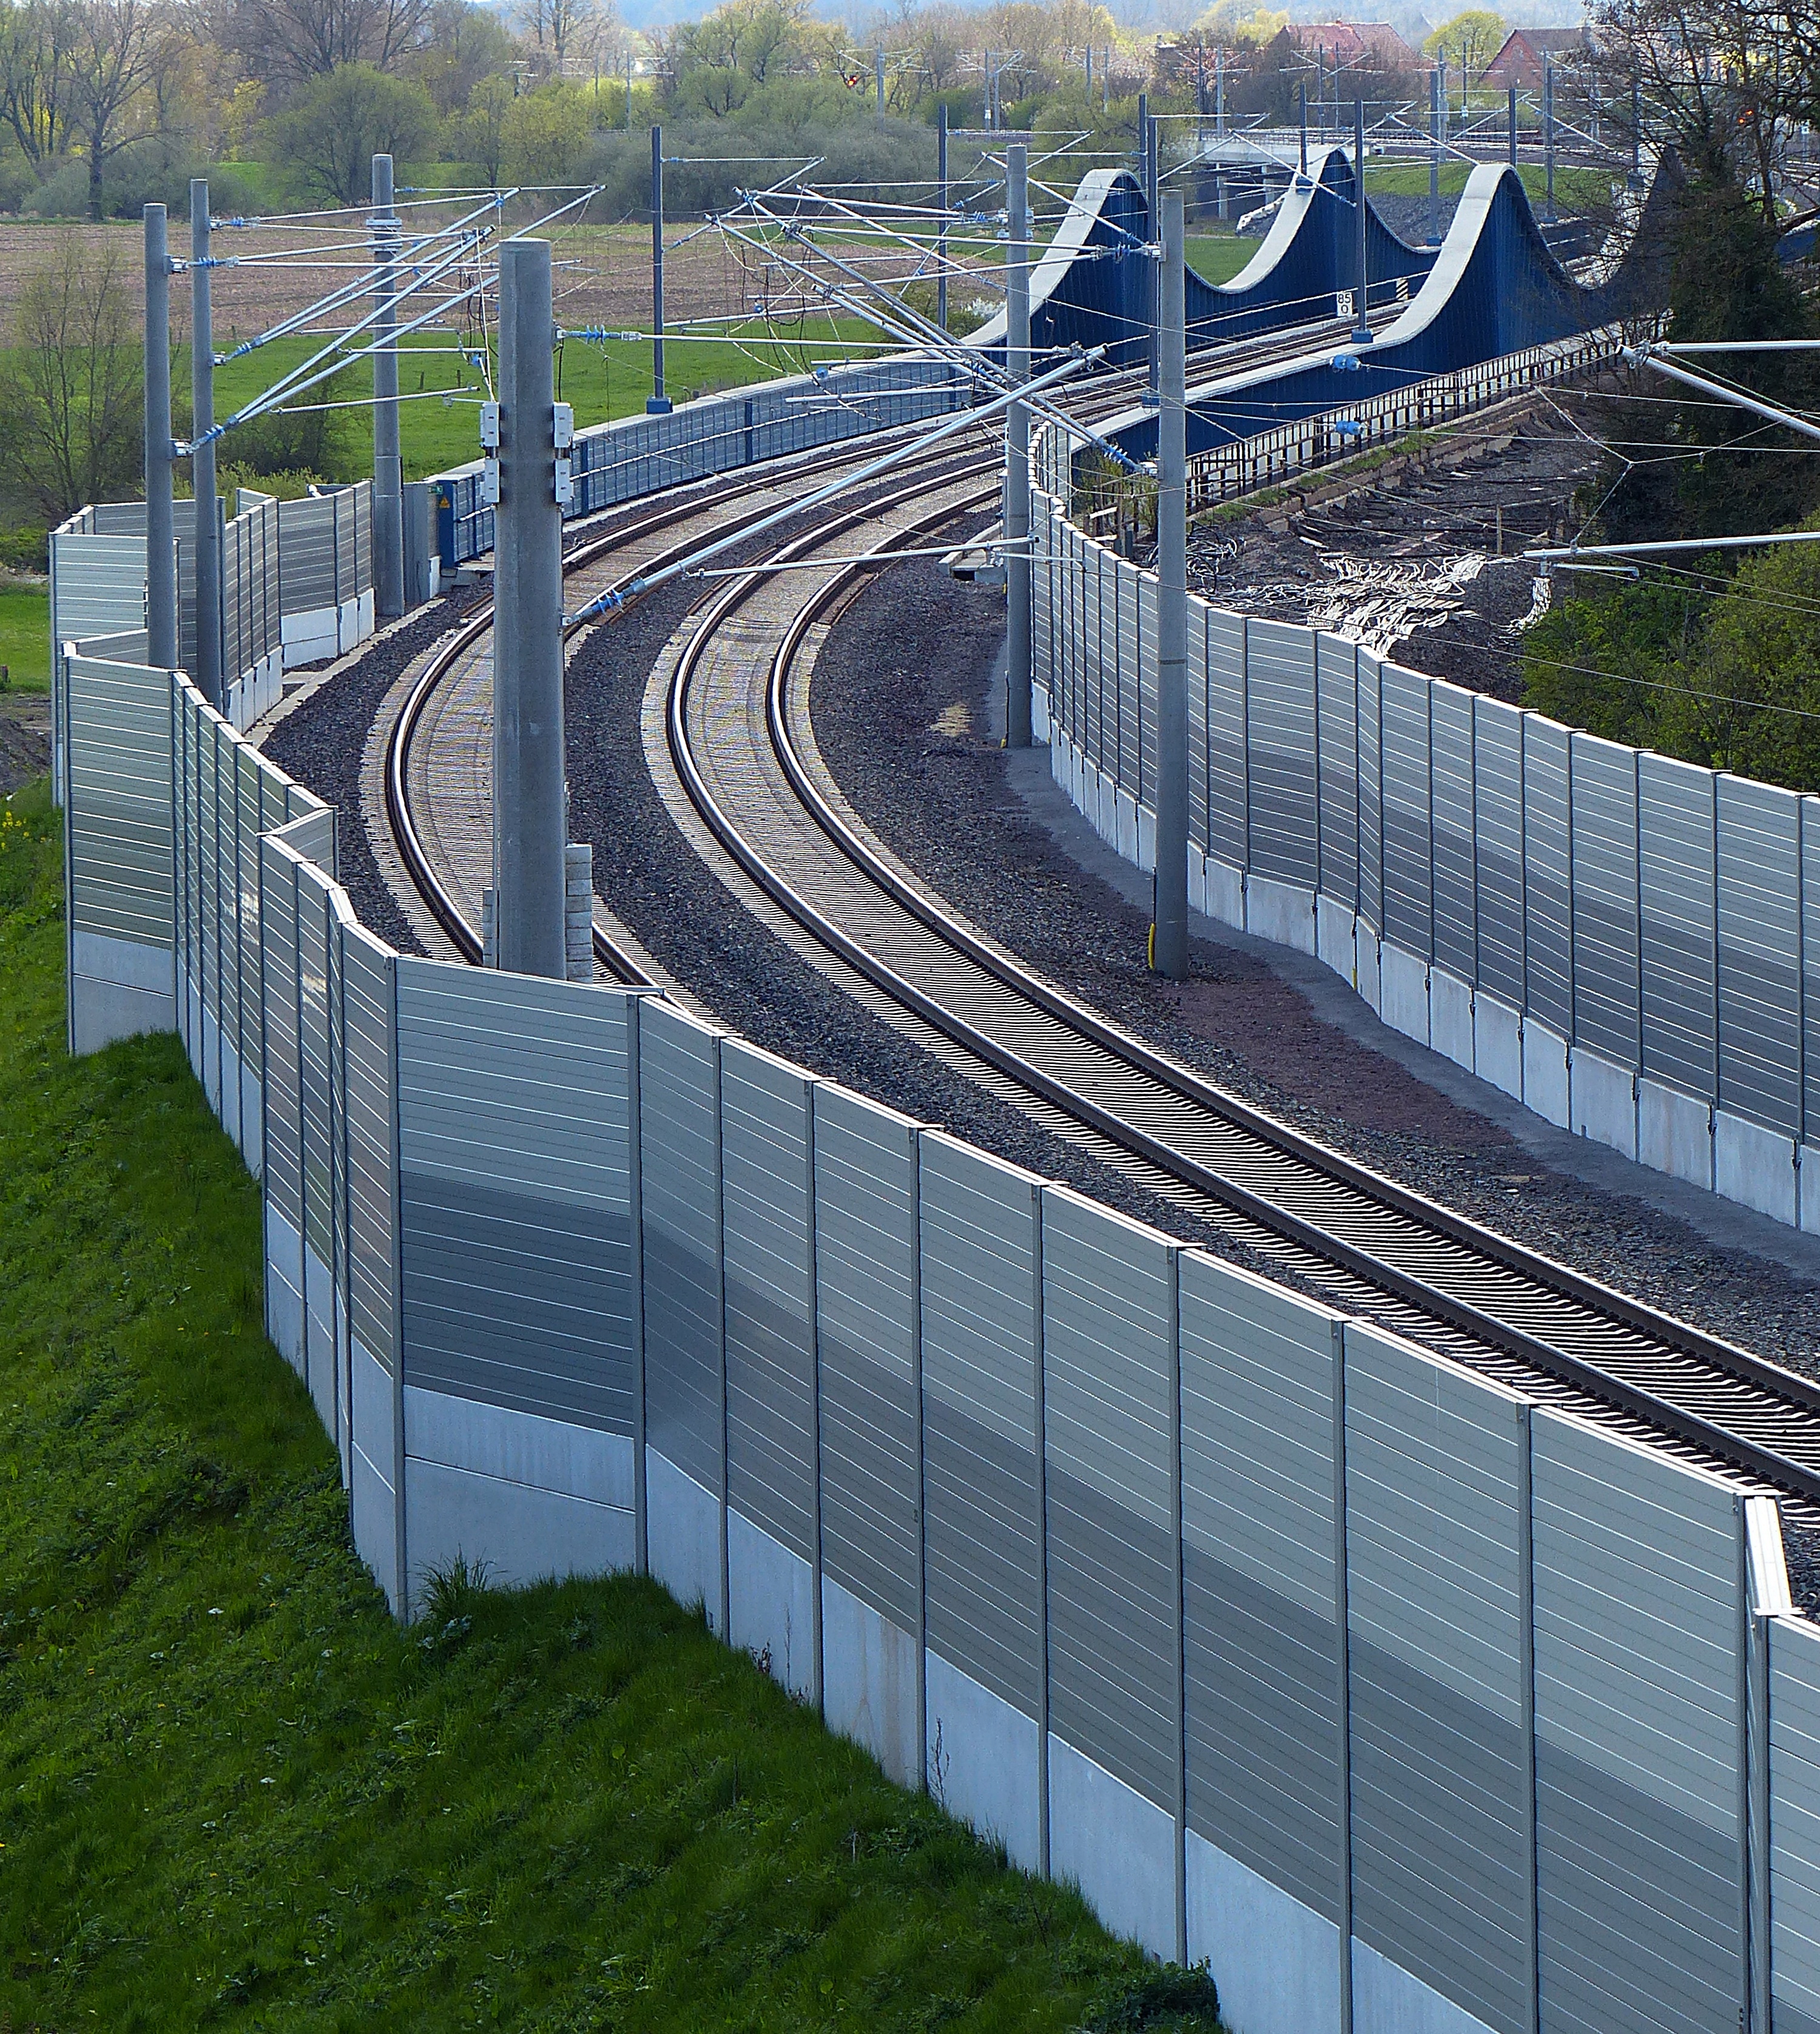
structure, railway, bridge, highway, train, overpass, transport, stadium, waterway, infrastructure, race track, seemed, gleise, railway tracks, upper lines, track bed, noise barrier, skyway, sport venue, controlled access highway